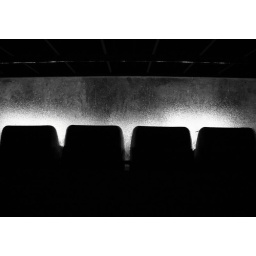
Shadows of seats though a glass wall in the famous football stadium Camp Nou, Barcelona, November 2005